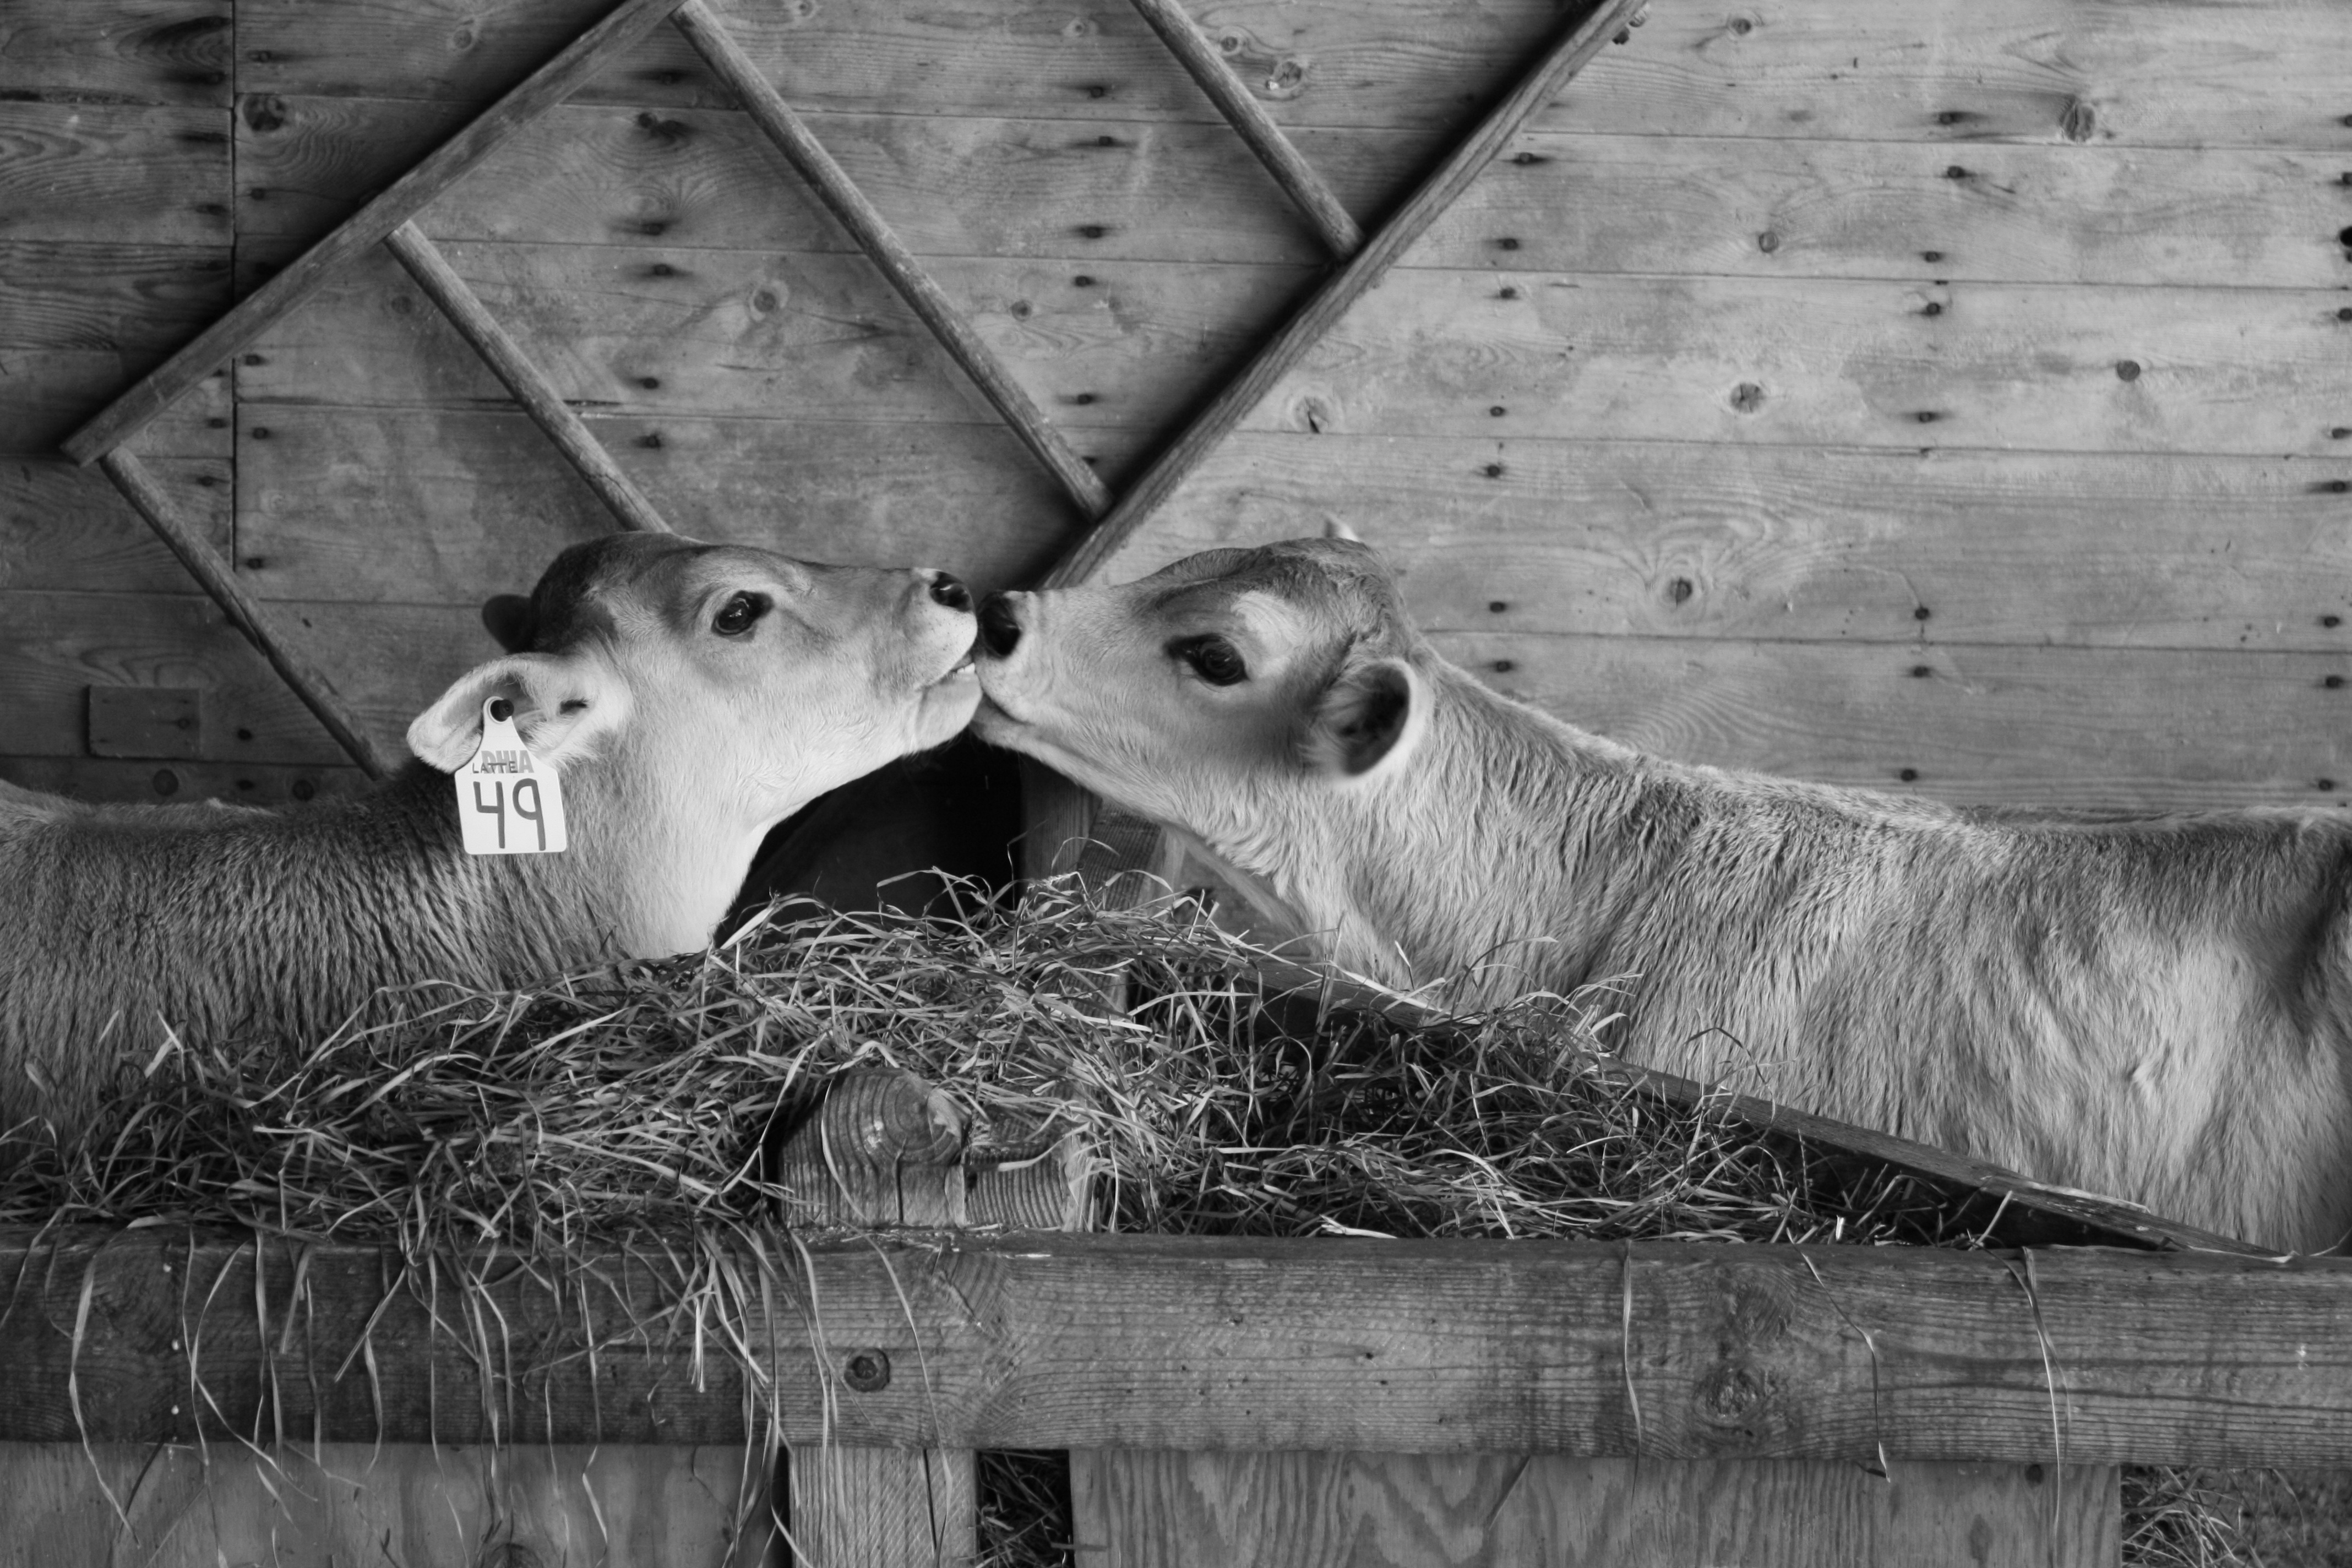
black and white, farm, photography, barn, mammal, monochrome, kissing, cows, photograph, calves, monochrome photography